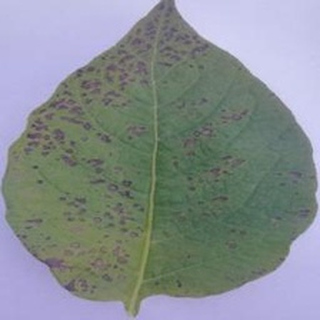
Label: potato_early_blight